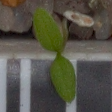
Label: common_chickweed